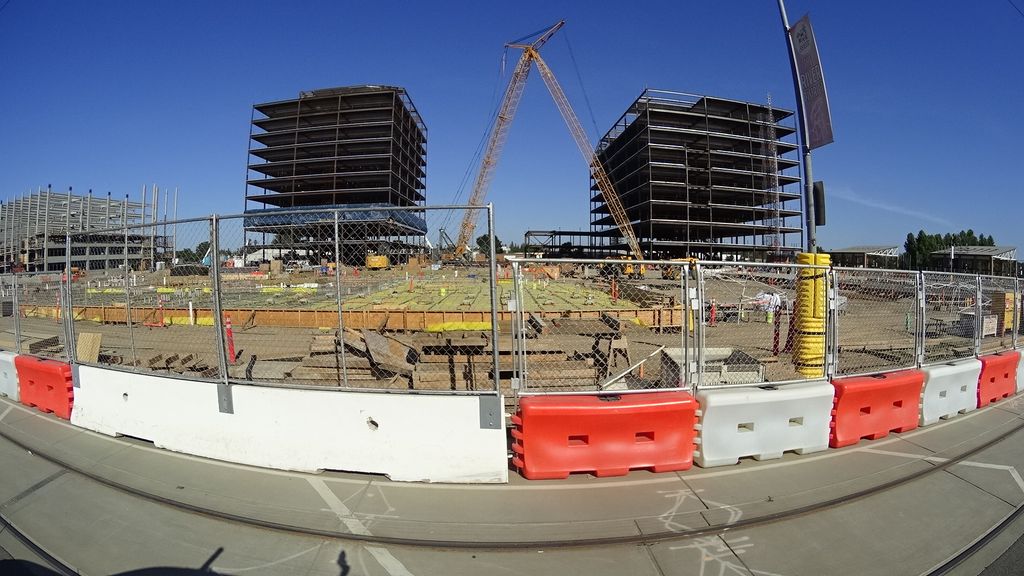
Label: Construction Site
Location: Sacramento, California, United States
Date: 2021-05-31T07:48:08+00:00